Dobrinj

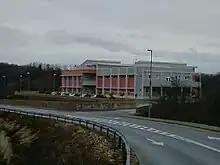
Elementary school in Dobrinj

The Biserujka Cave is located a few kilometers north of Dobrinj, near the village of Rudine. Although it is just over 100 meters long, it is very interesting and rich in stalactites and stalagmites and, as part of the tourist offer of the island of Krk, is today one of the most visited caves in Croatia.